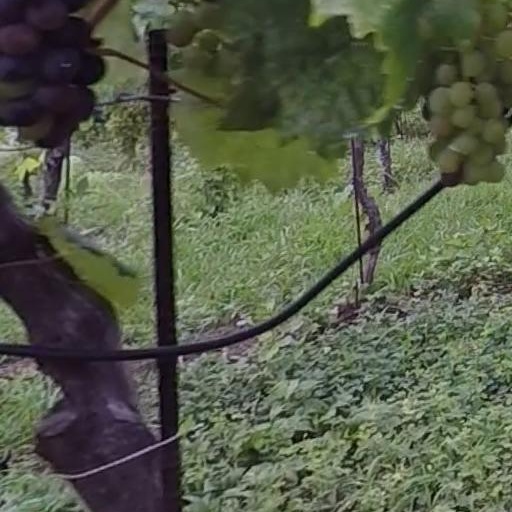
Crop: grape